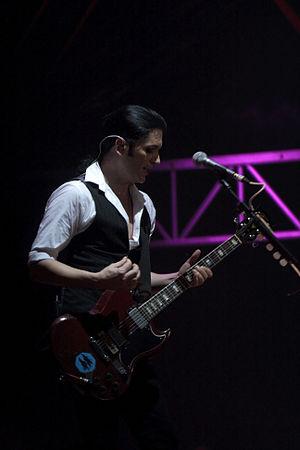
Brian Molko, né le 10 décembre 1972 à Bruxelles en Belgique, est un musicien et chanteur possédant la double nationalité britannique et américaine. Il est connu pour être le meneur et cofondateur du groupe Placebo en activité depuis 1996.